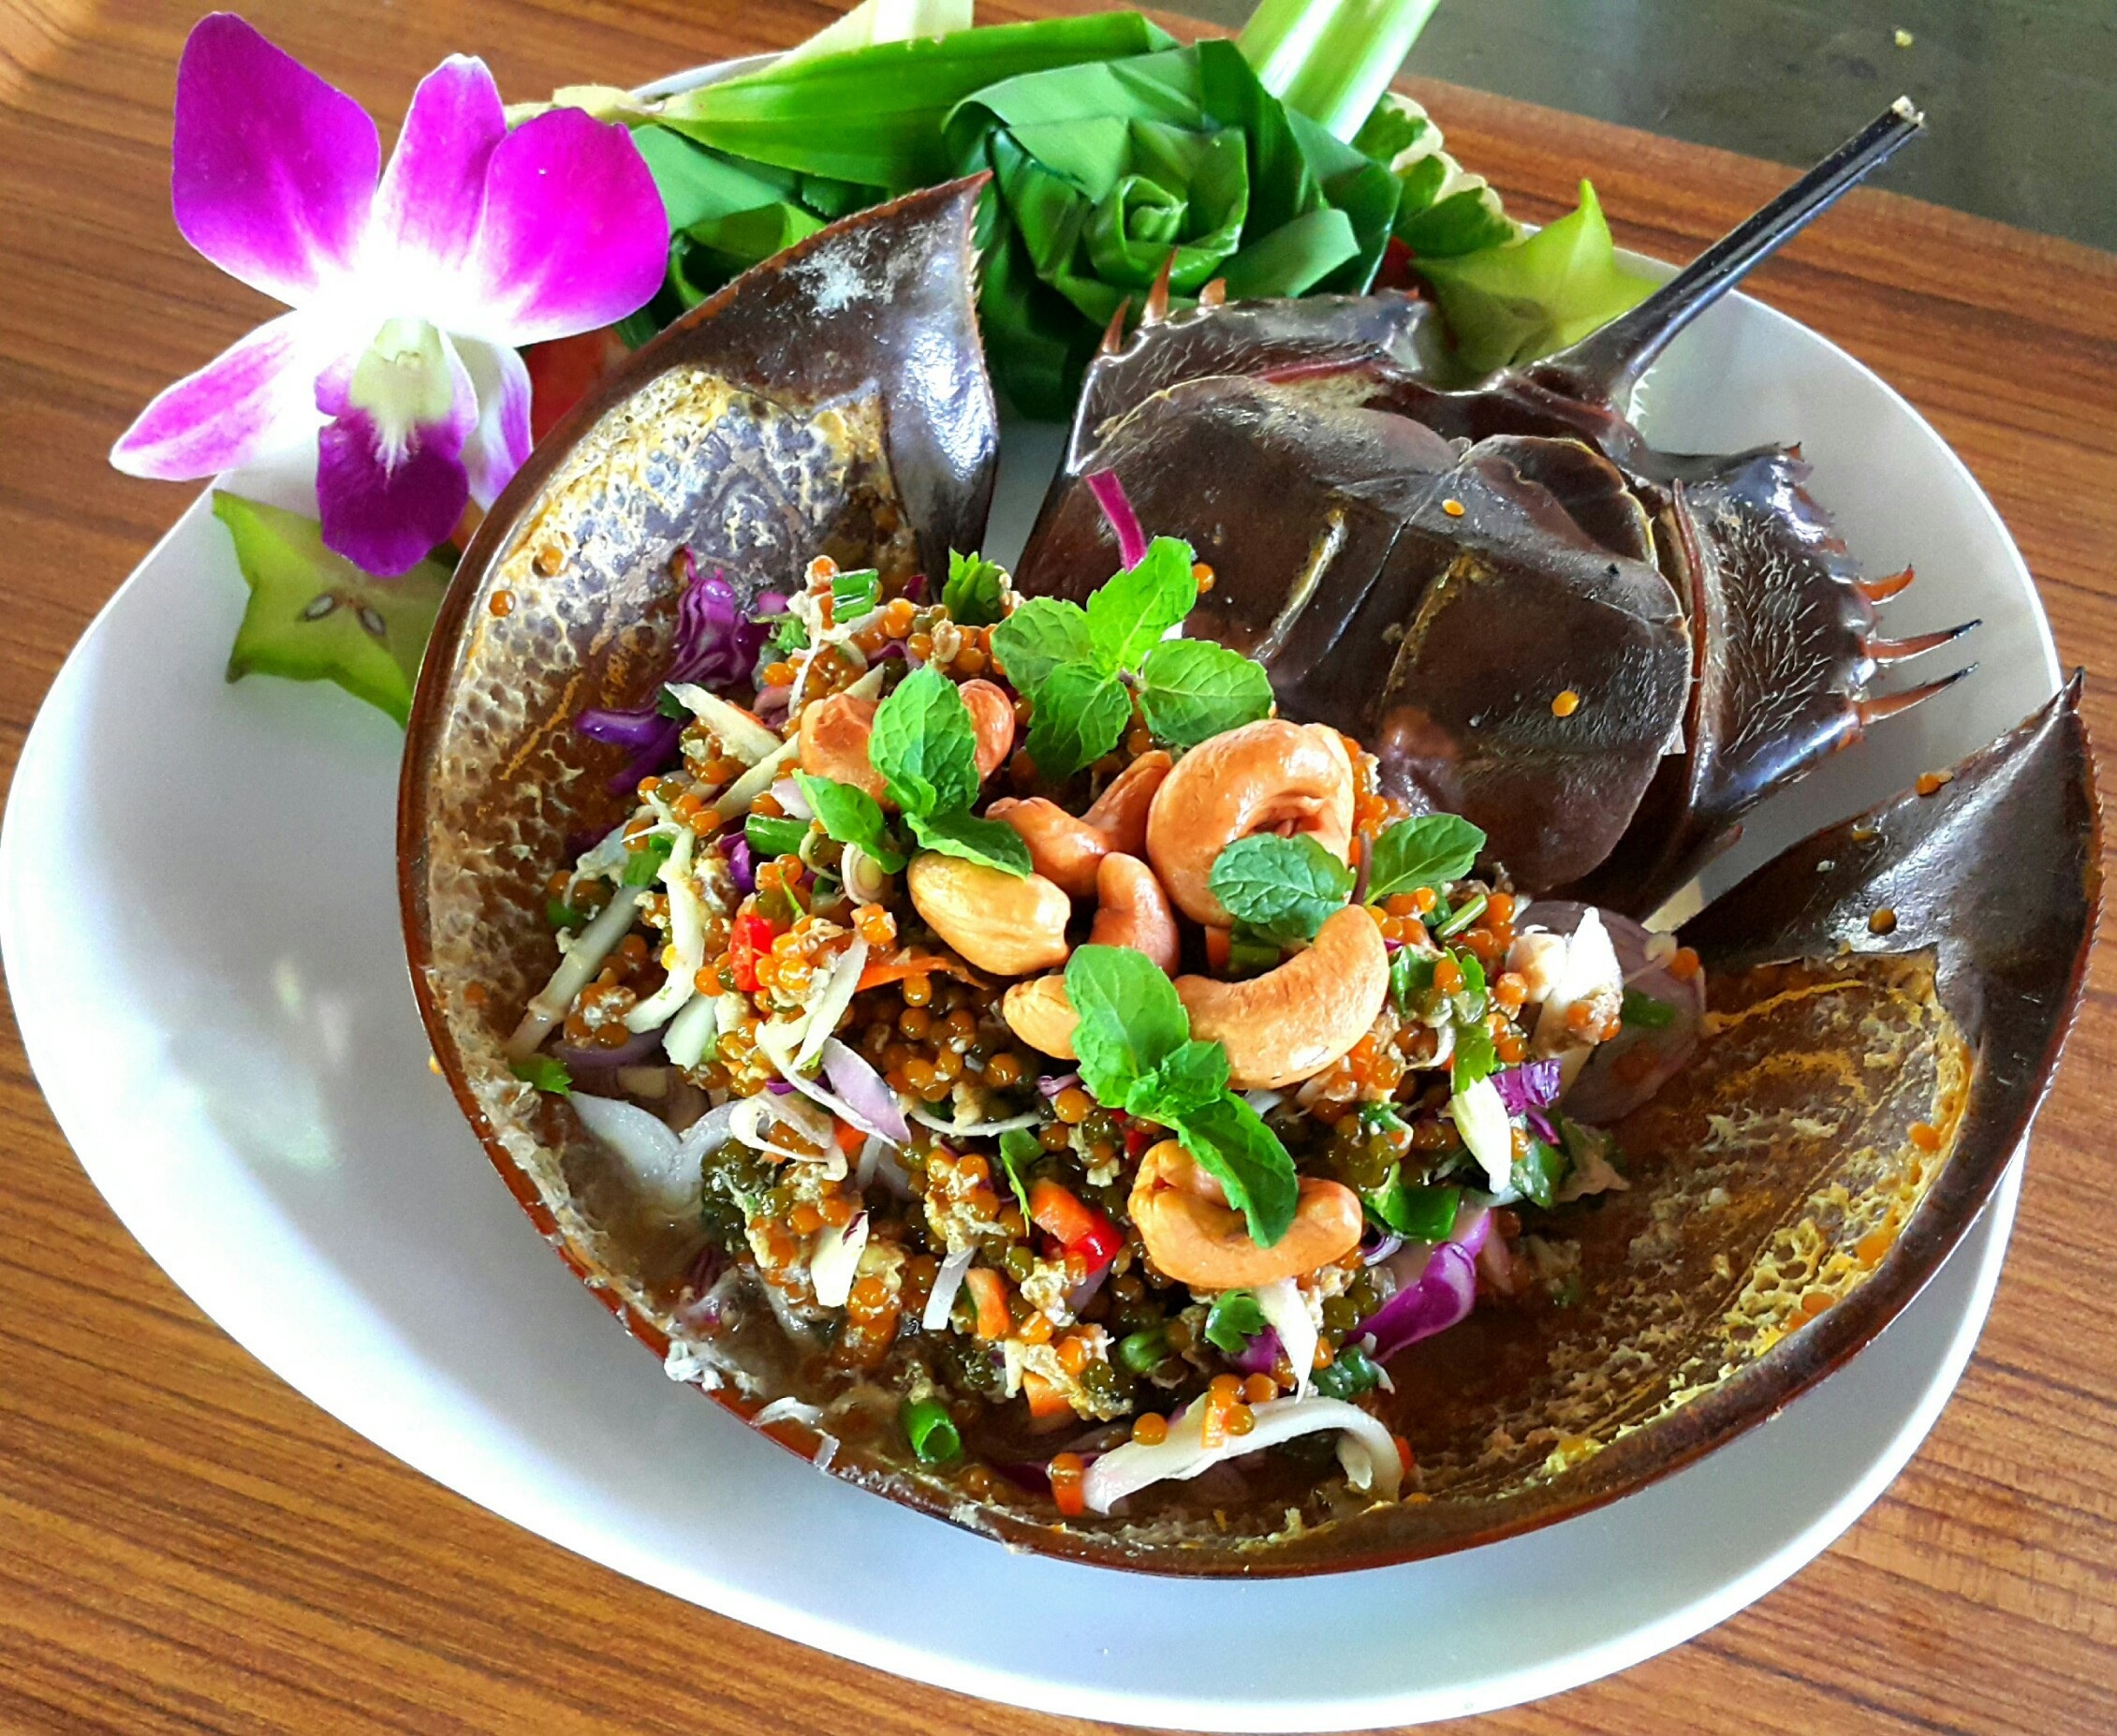
dish, meal, food, salad, produce, vegetable, cuisine, mussel, asian food, bunny kitchen na, minced meat, delicious food, chinese food